Alfredo Malgeri

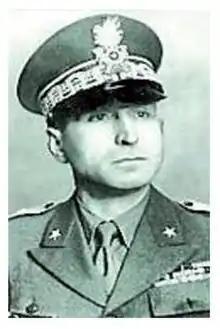

Alfredo Malgeri (14 August 1892 – 10 June 1977) was an officer in the Italian Guardia di Finanza and Resistance member during World War II.